Bishop of Ross (Scotland)

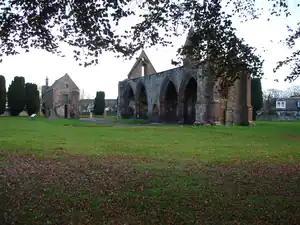
The ruins of Fortrose Cathedral on the Black Isle. After the mid-13th century, it was here, rather than the old Pictish centre of nearby Rosemarkie, where the bishop of Ross had his seat ("cathedra").

The Bishop of Ross was the ecclesiastical head of the Diocese of Ross, one of Scotland's 13 medieval bishoprics. The first recorded bishop appears in the late 7th century as a witness to Adomnán of Iona's "Cáin Adomnáin". The bishopric was based at the settlement of Rosemarkie until the mid-13th century, afterwards being moved to nearby Fortrose and Fortrose Cathedral. As far as the evidence goes, this bishopric was the oldest of all bishoprics north of the Forth, and was perhaps the only Pictish bishopric until the 9th century. Indeed, the "Cáin Adomnáin" indicates that in the reign of Bruide mac Der Ilei, king of the Picts, the bishop of Rosemarkie was the only significant figure in Pictland other than the king. The bishopric is located conveniently close to the heartland of Fortriu, being just across the water from Moray.